Maria Duchêne

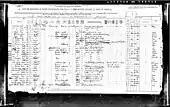
Duchêne arriving in the US in 1907 on the S.S. La Savoie

Duchêne was born in France and arrived in the United States in 1907 at the age of 23, already calling herself an "artiste". In 1910, she created the role of Adah in "Naughty Marietta" on Broadway.